Quailey's Hill Memorial

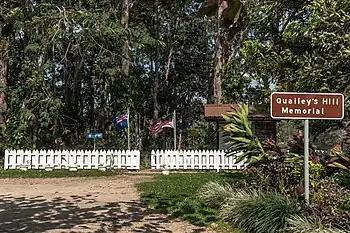
Gate entrance.

Quailey's Hill Memorial is a memorial in Ranau District, Sabah, Malaysia. It commemorates an Australian POWs, Allan Quailey who been killed on 16 February 1945 during the first Sandakan Death Marches by the Japanese soldiers.